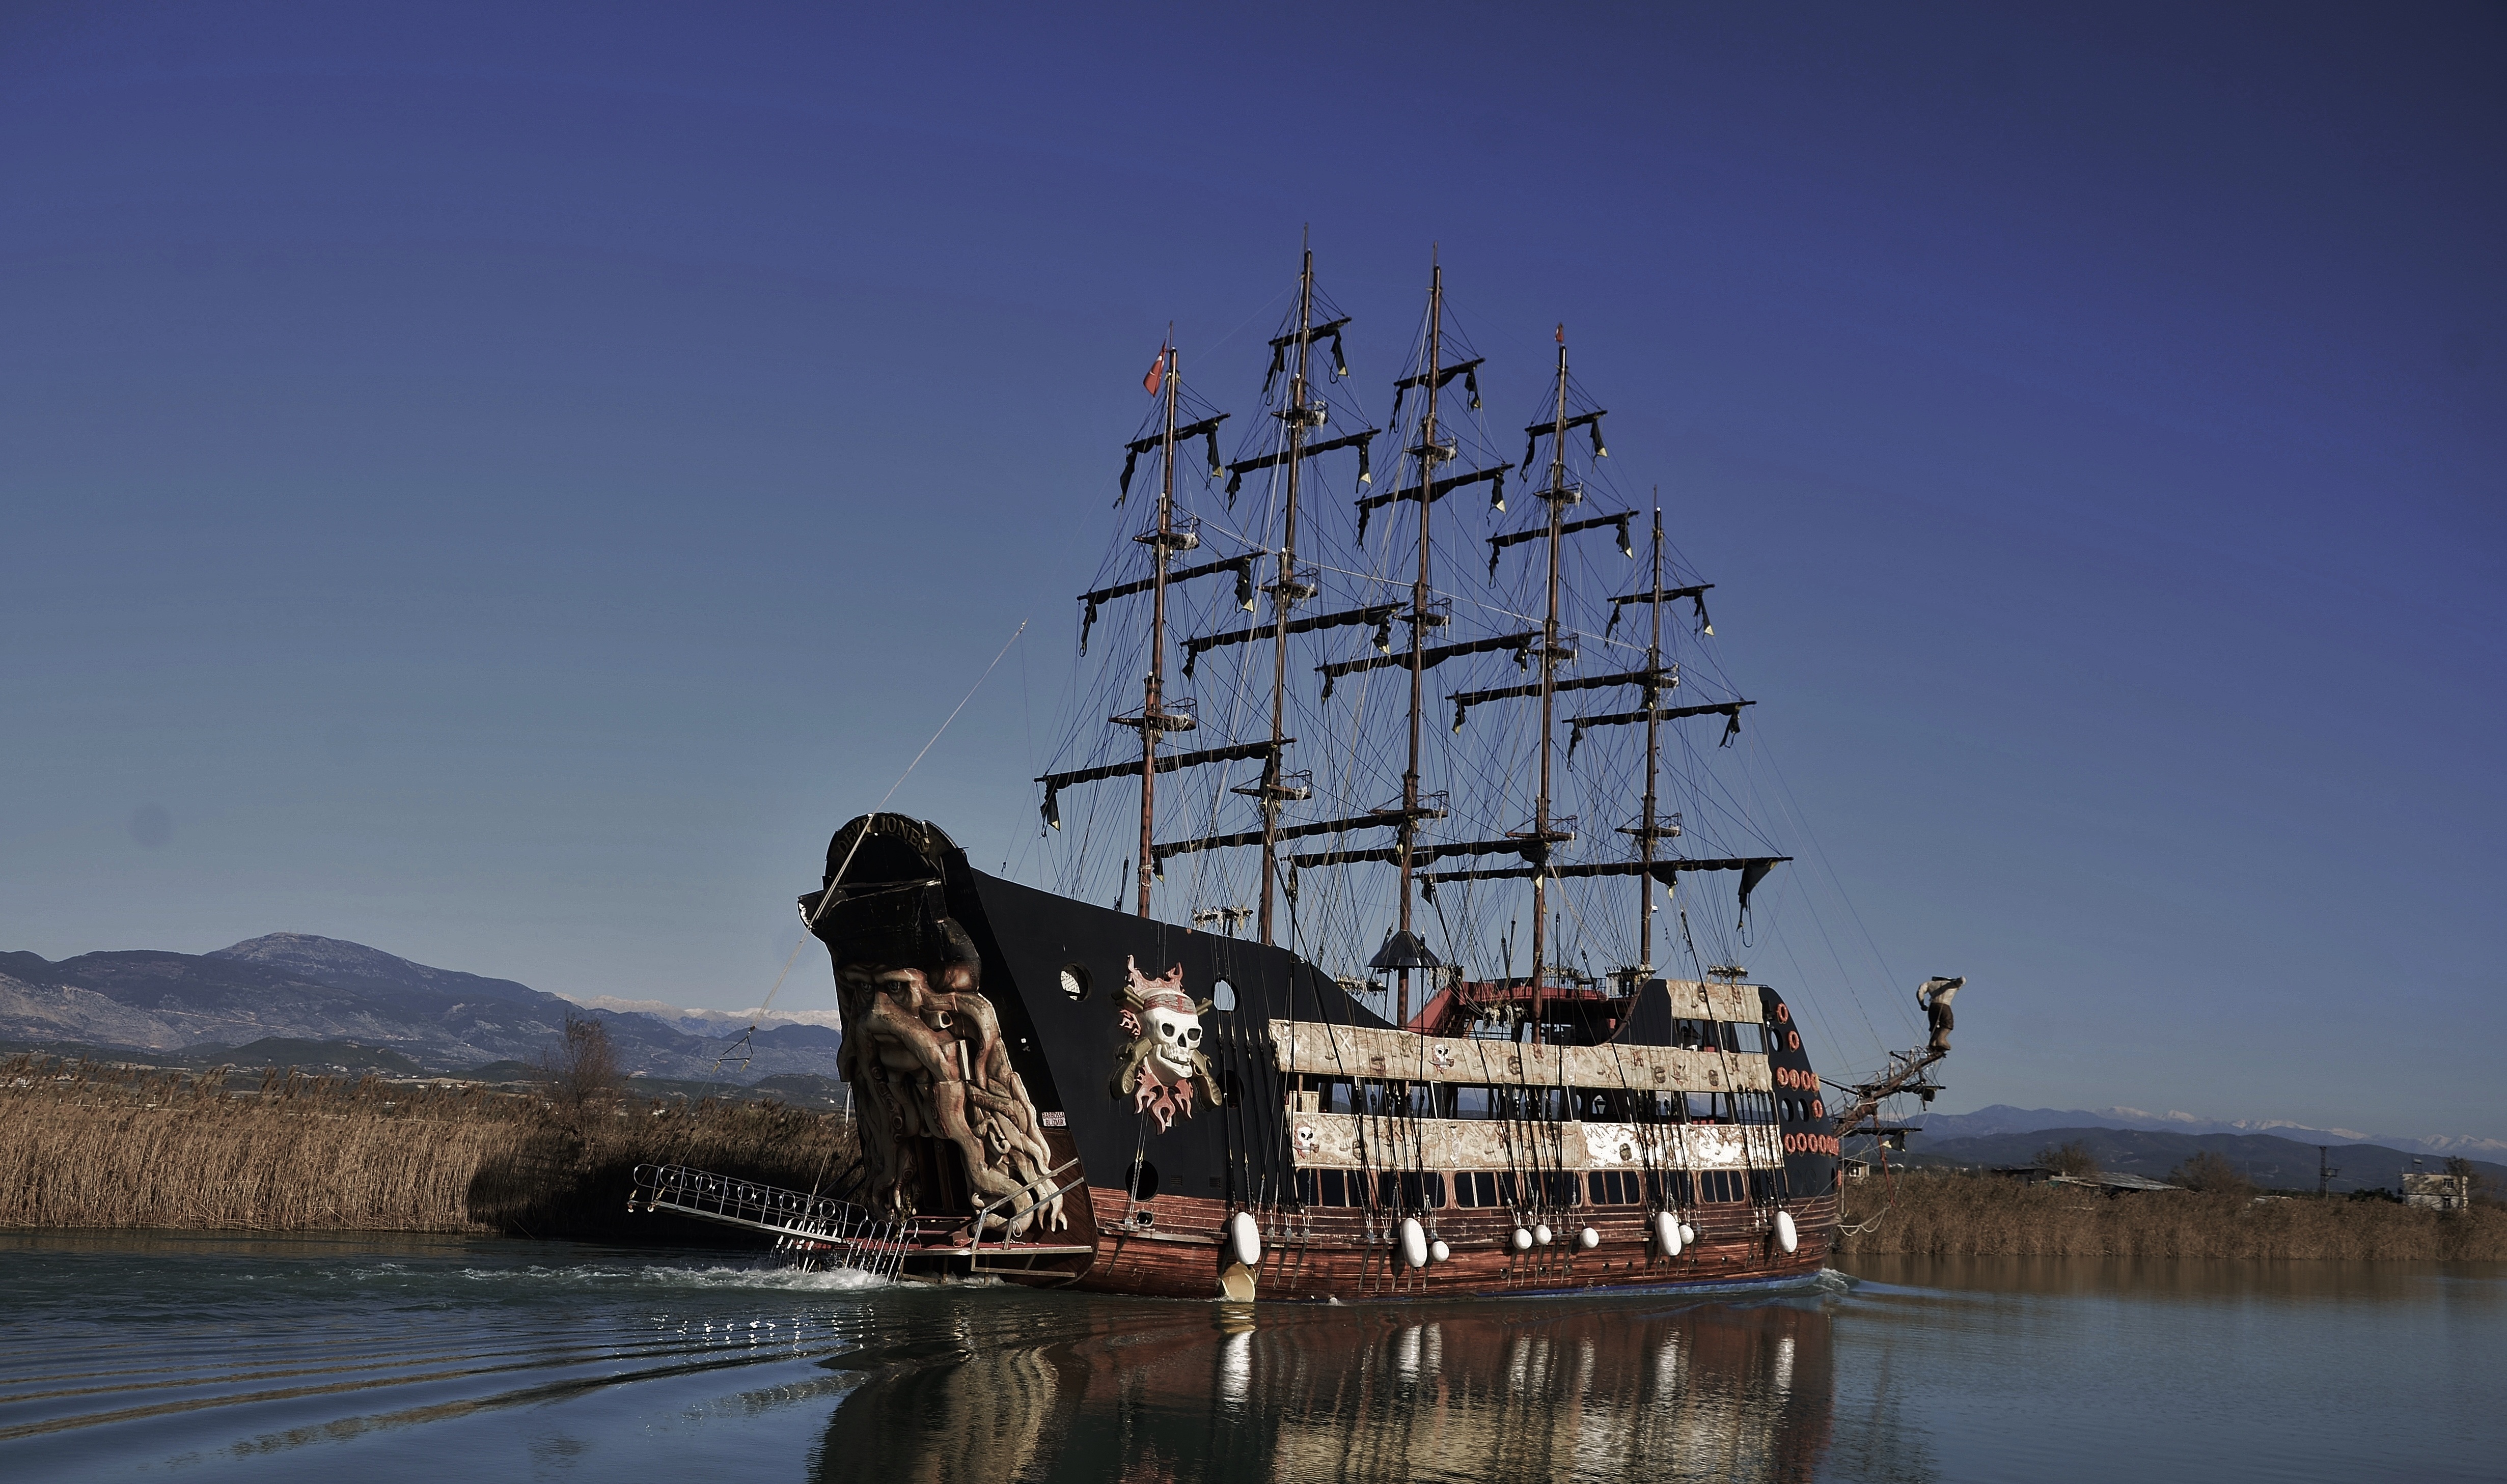
sea, ocean, horizon, boat, wave, ship, transport, reflection, vessel, vehicle, mast, sailing, harbor, sailboat, disney, sail, pirate, watercraft, battleship, frigate, sailing ship, pirate ship, tall ship, galleon, ghost ship